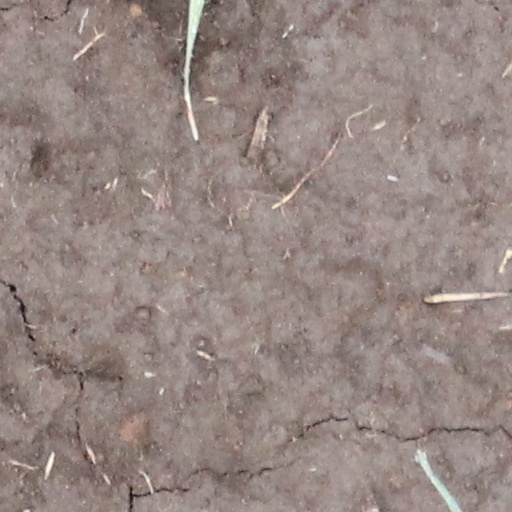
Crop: wheat